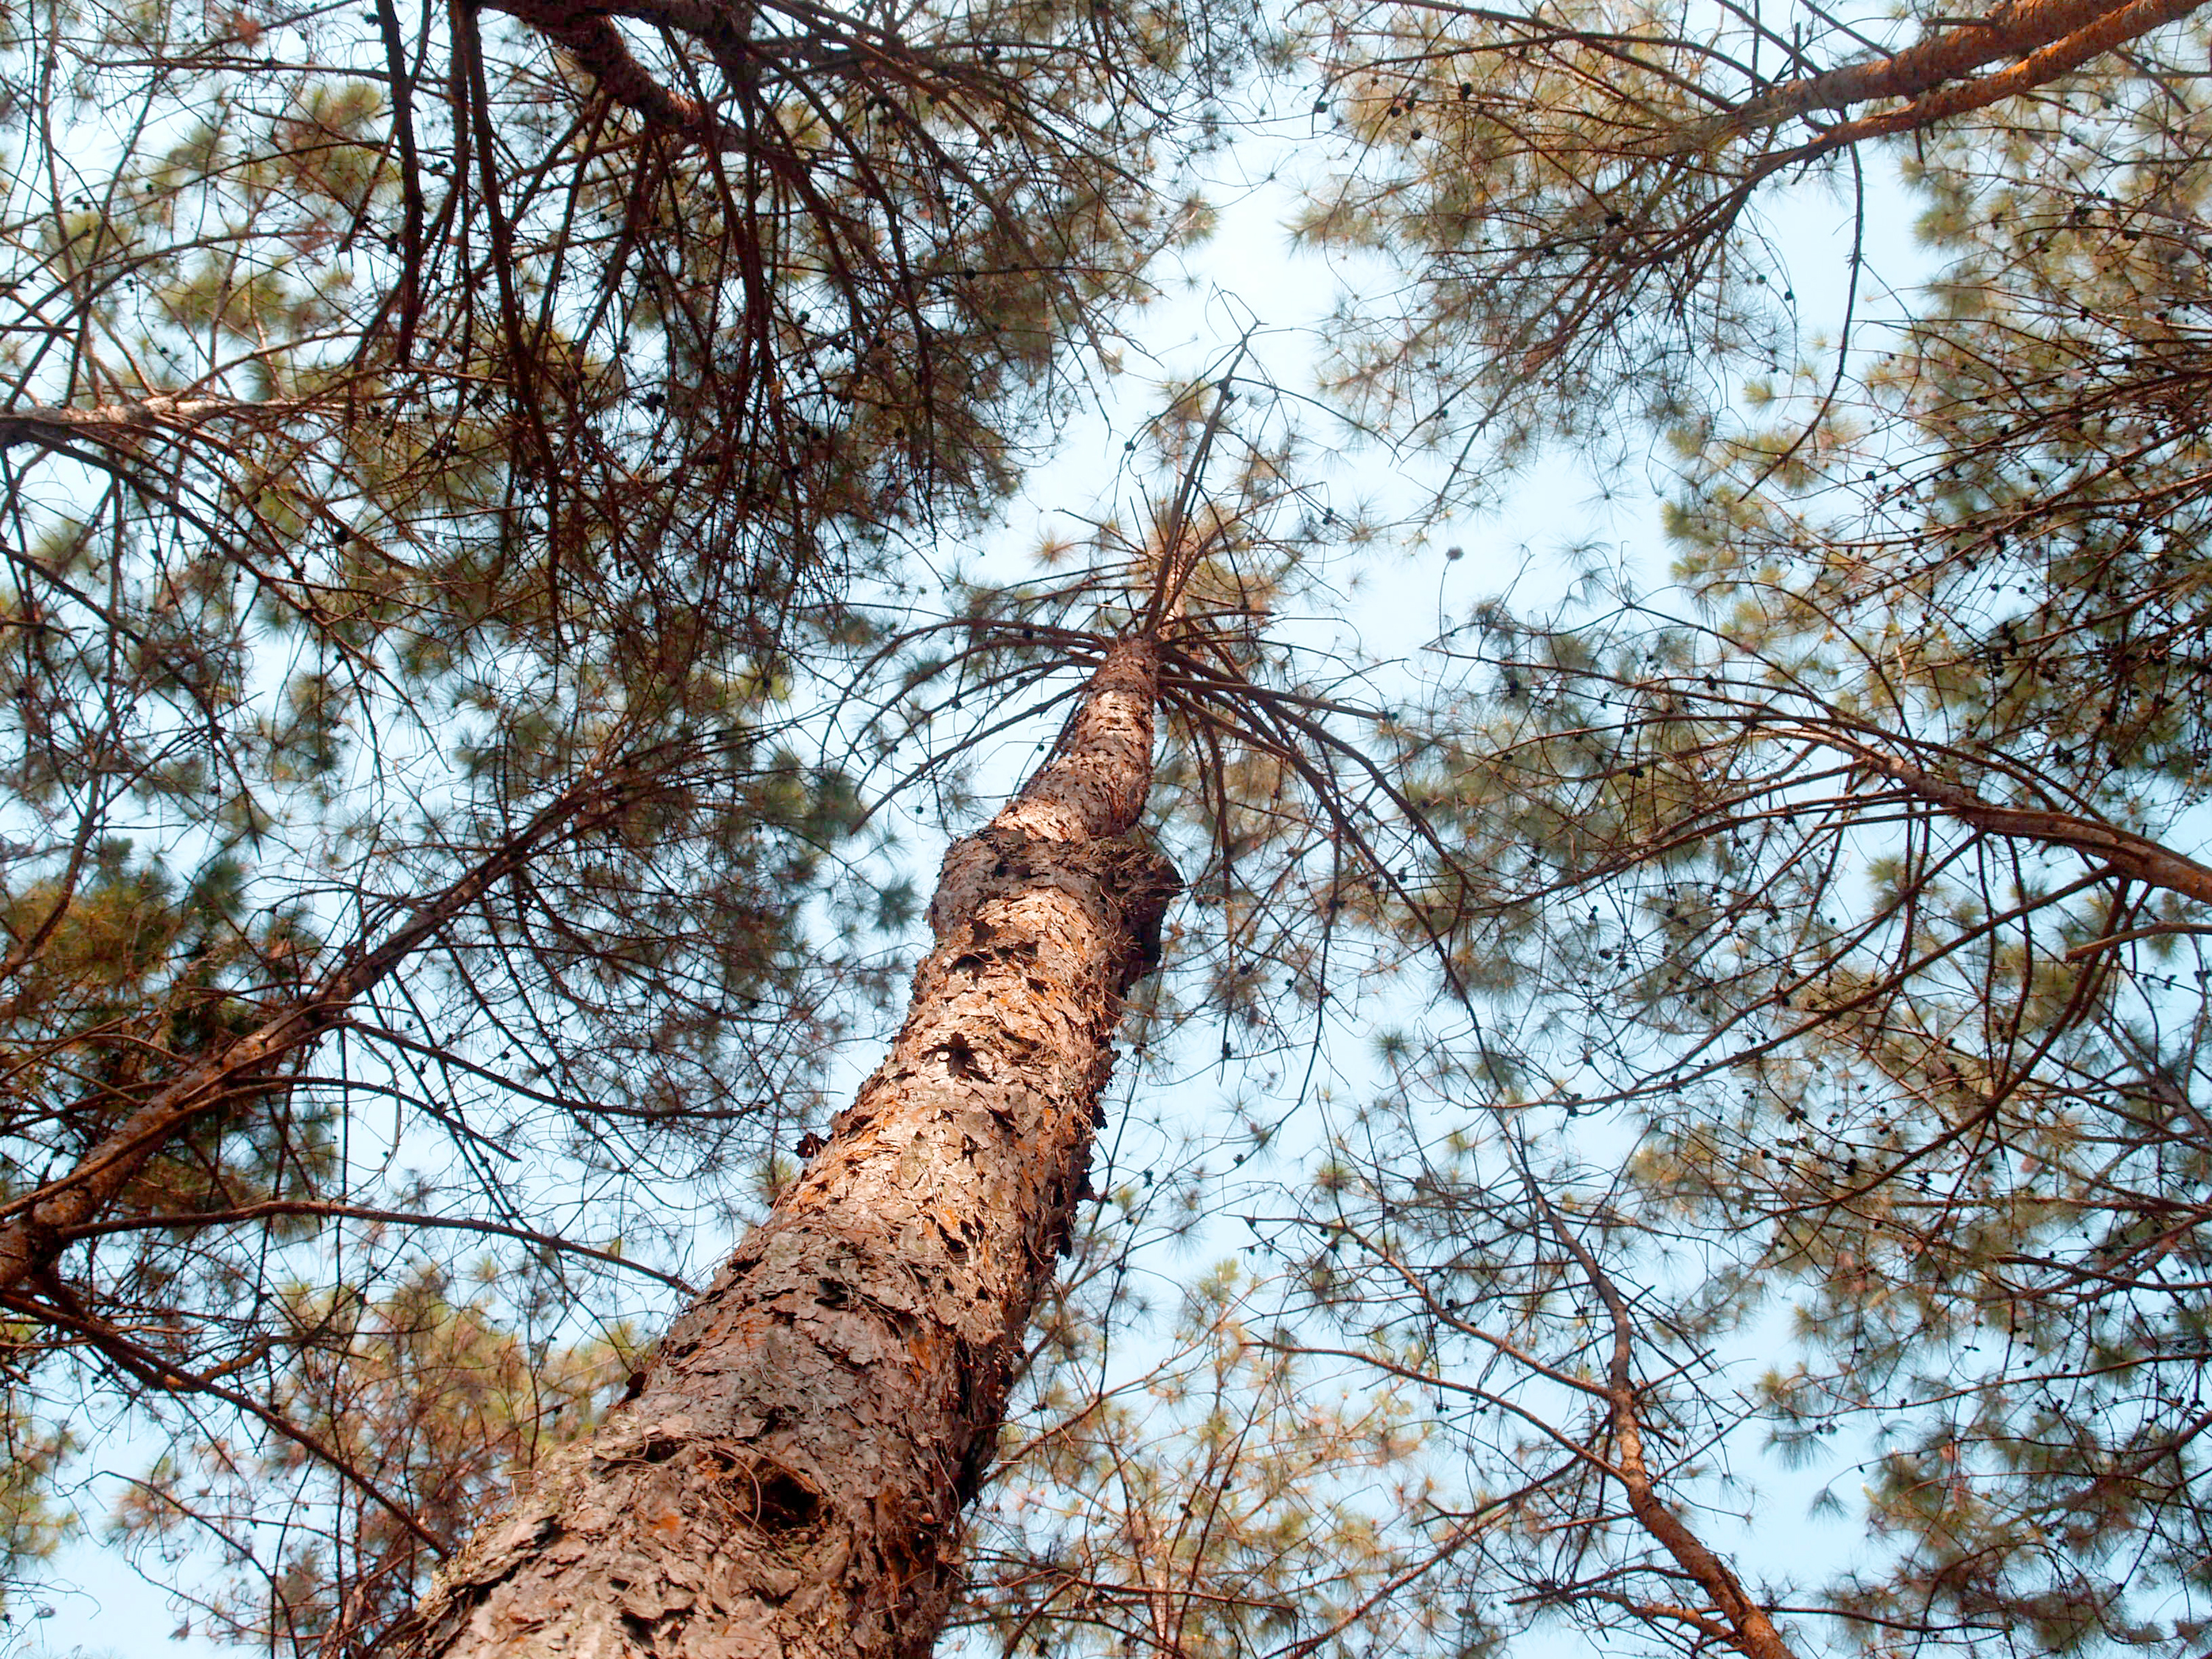
tree, nature, forest, branch, winter, plant, leaf, perspective, trunk, birch, autumn, season, twig, tree trunk, leaves, outdoors, spruce, branches, deciduous, woodland, larch, low angle shot, woody plant, land plant